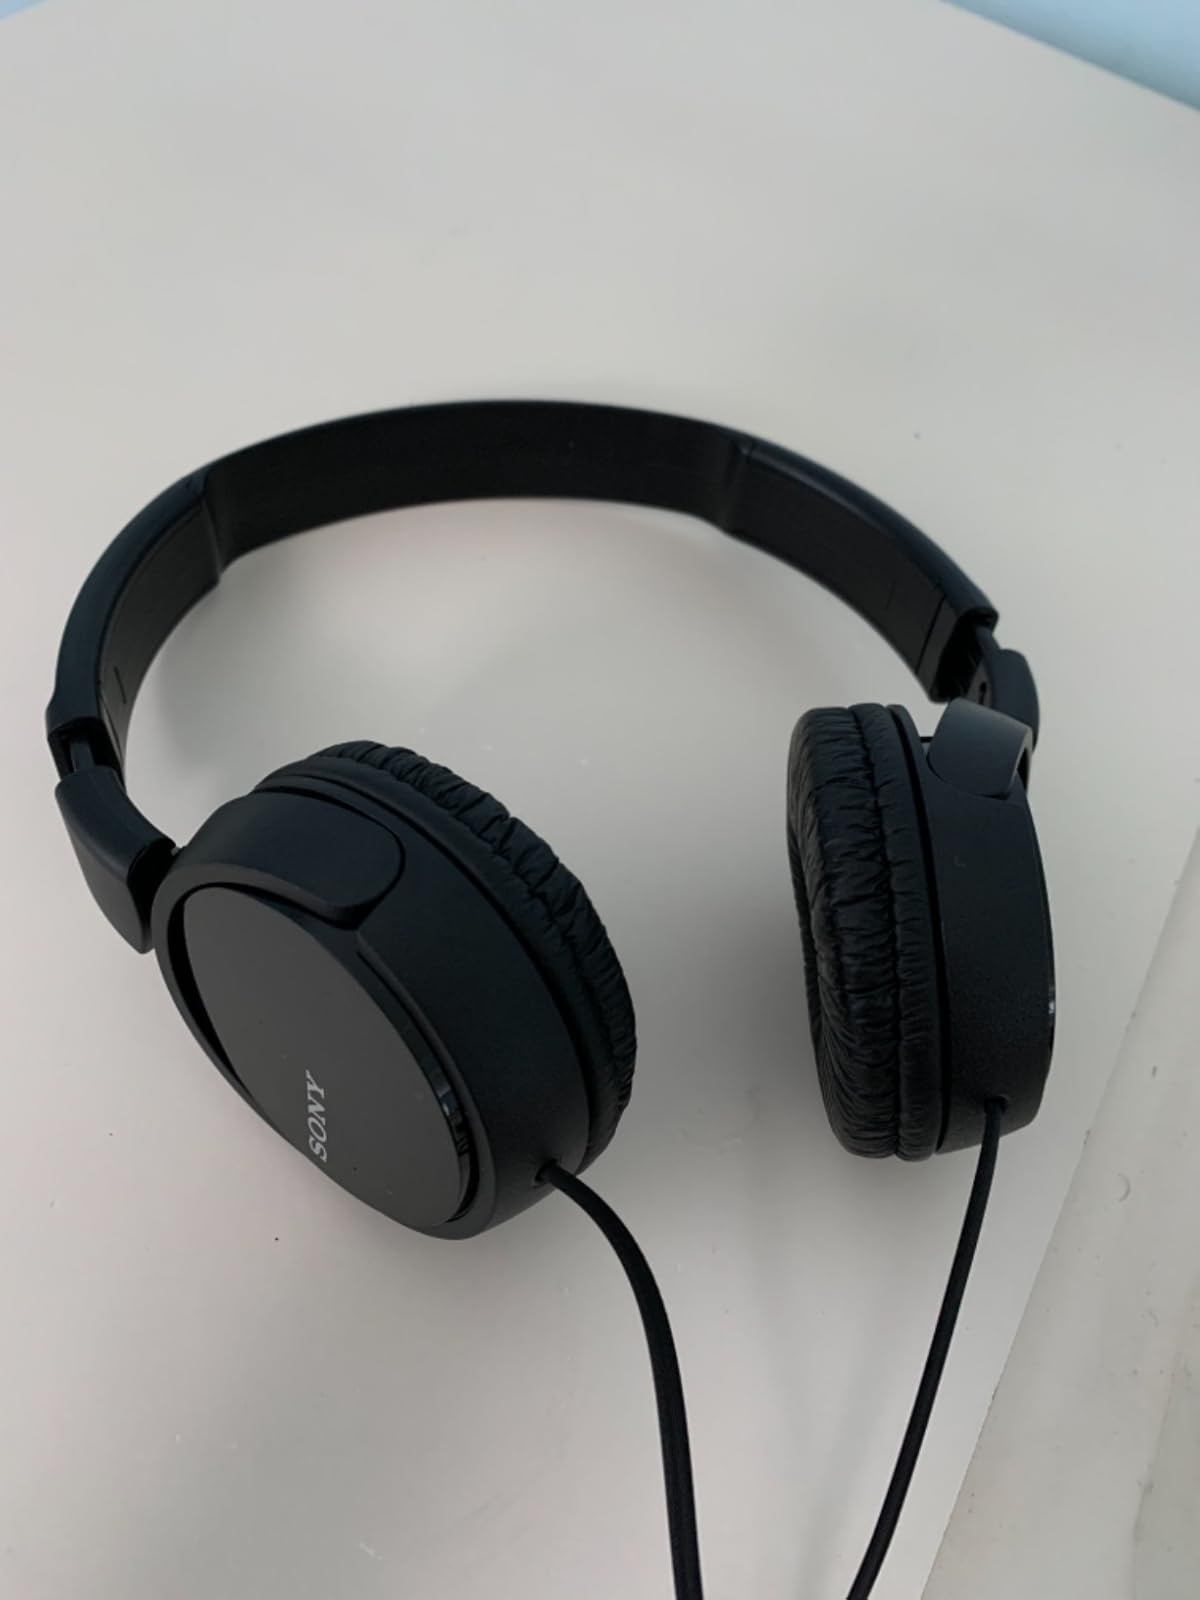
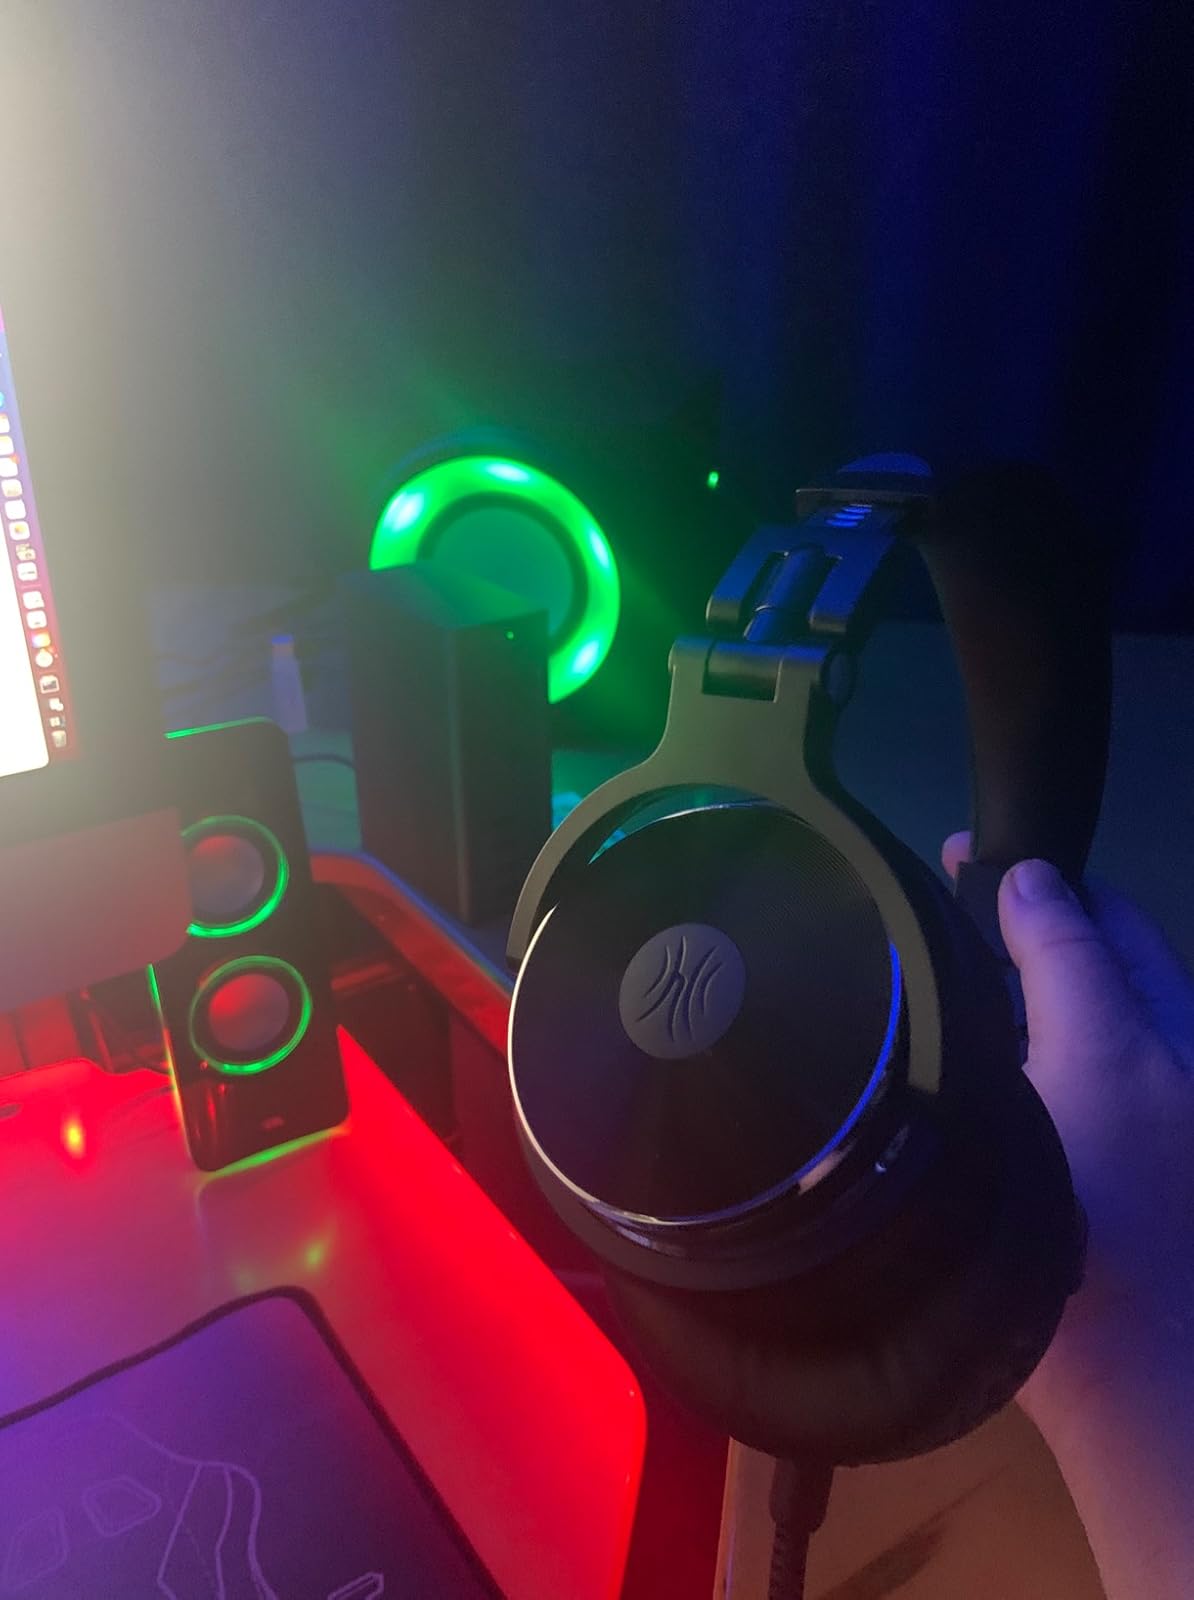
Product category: headphones
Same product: no